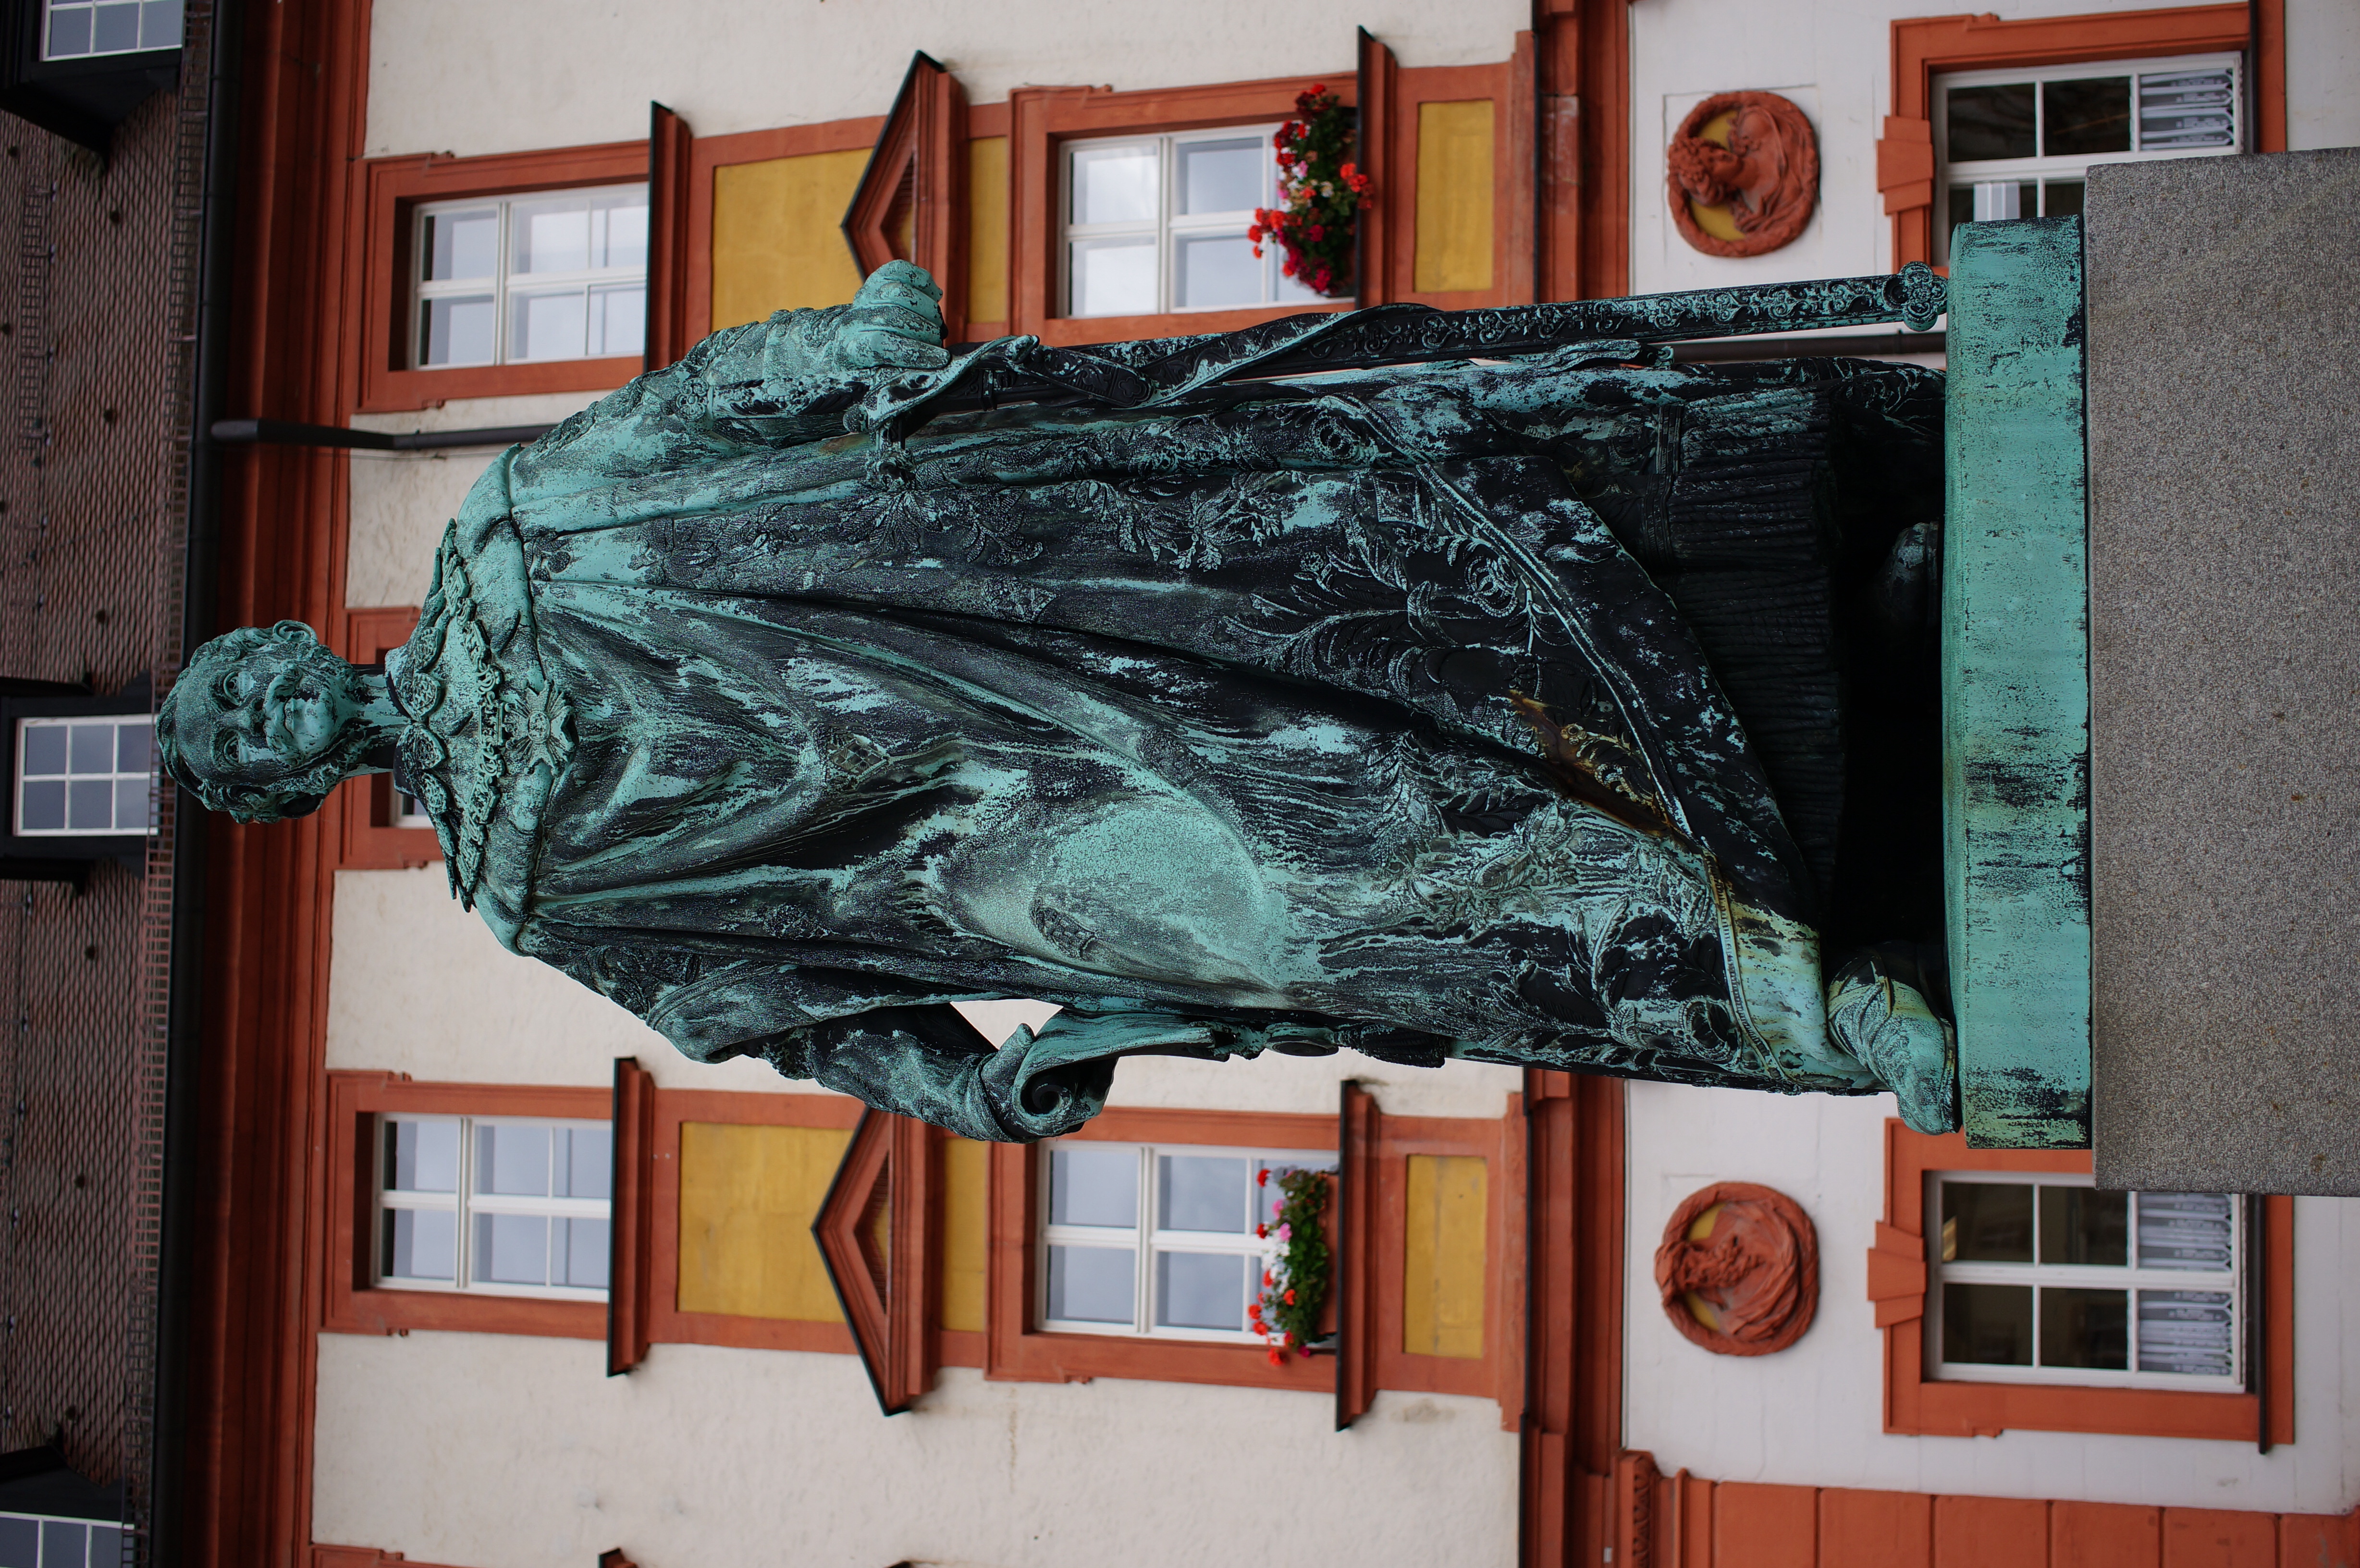
monument, statue, color, sculpture, art